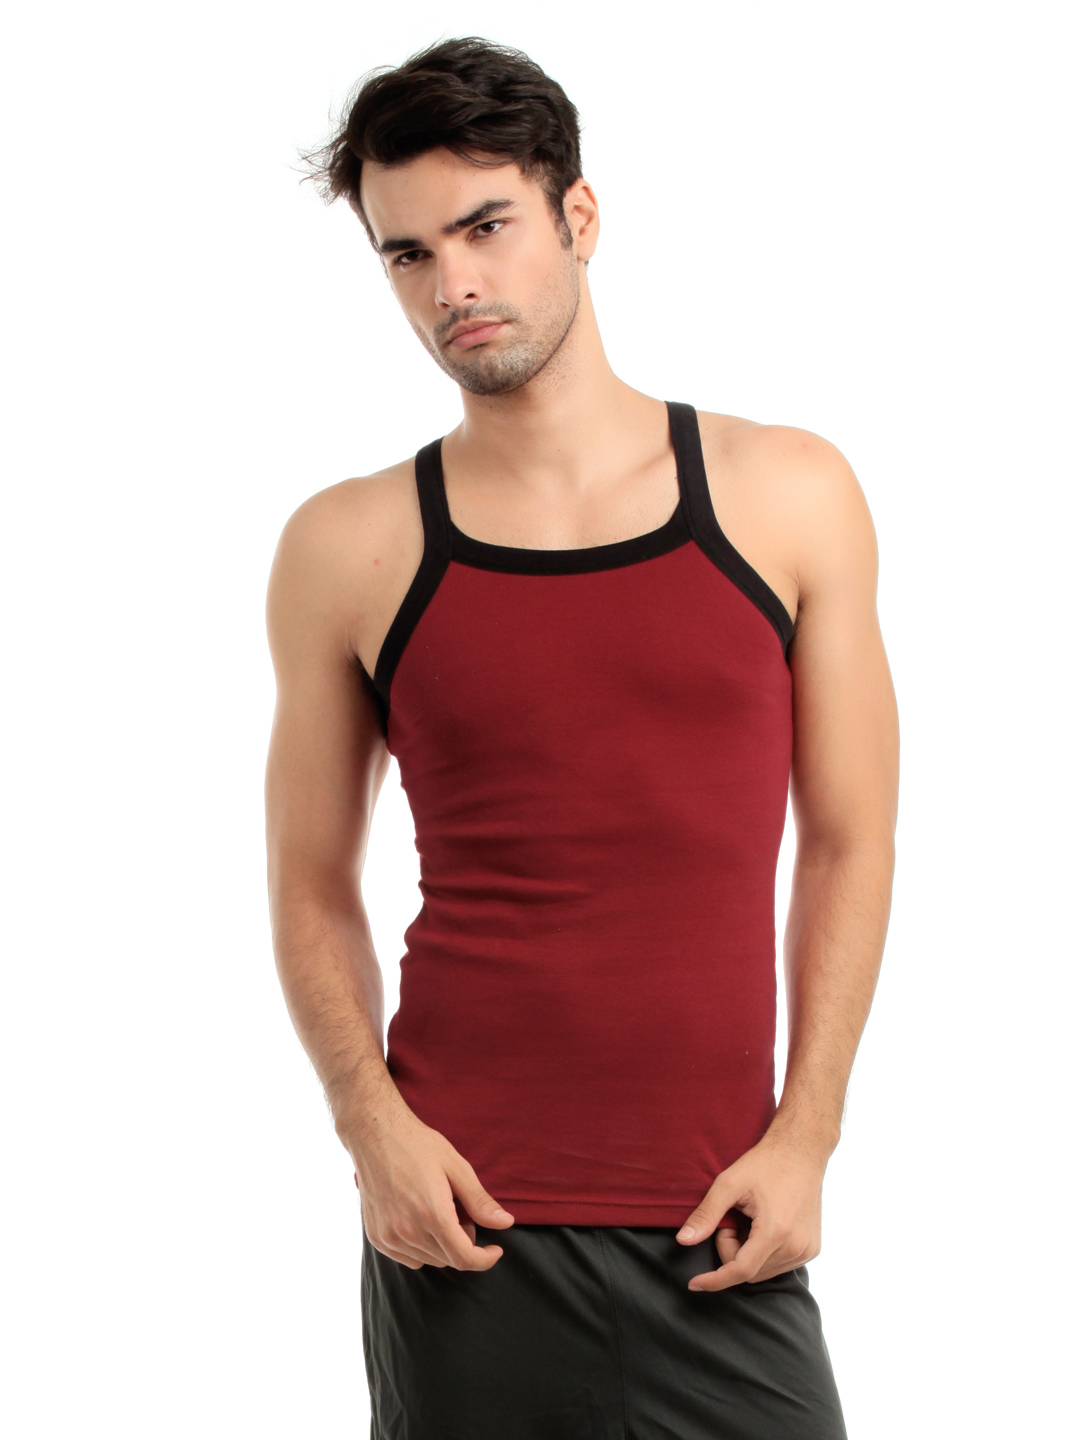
Hanes Men Red Innerwear Vest
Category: Apparel / Innerwear / Innerwear Vests
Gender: Men
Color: Red
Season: Summer 2016
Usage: Casual